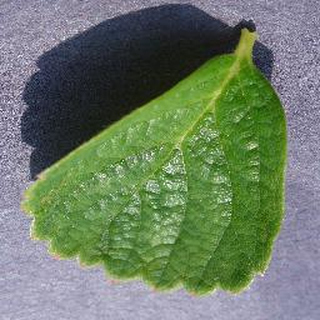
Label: healthy_strawberry